Barleycove

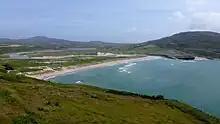
The beach at Barley Cove, within the Barley Cove to Ballyrisode Point SAC, lies between two hills and has extensive sand dunes

Barleycove or Barley Cove is a bay and beach in County Cork, on the south coast of Ireland. It is situated close to Mizen Head on the Mizen Peninsula, with Crookhaven or Goleen being the nearest villages. The beach is part of an area designated as one of several Special Areas of Conservation in Ireland (or SACs) under the European Union's Habitats Directive, due to the variety of wildlife and habitats in the sand dunes.